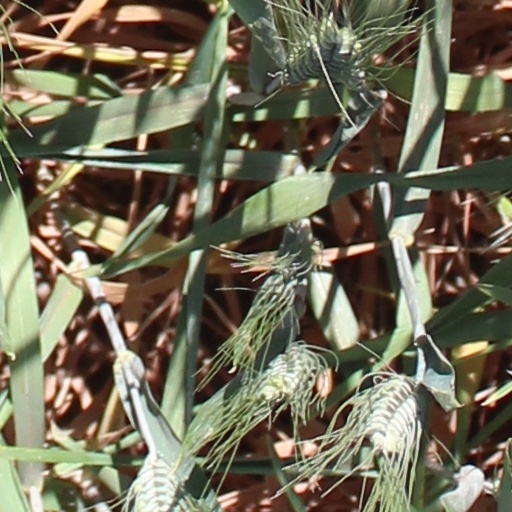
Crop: wheat